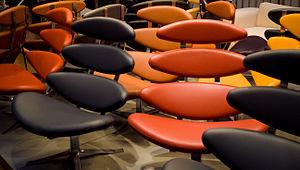
La culture du Danemark, pays de l'Europe du Nord, désigne d'abord les pratiques culturelles observables de ses habitants.